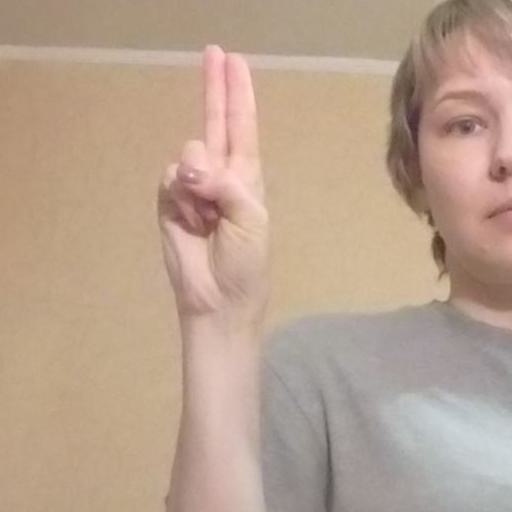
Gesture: two_up